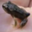
Label: frog